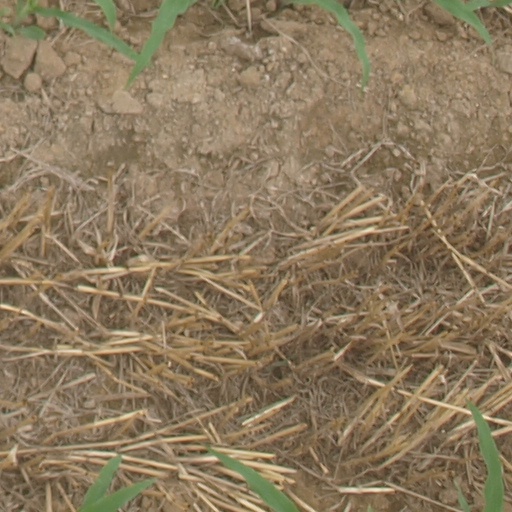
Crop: maize; corn